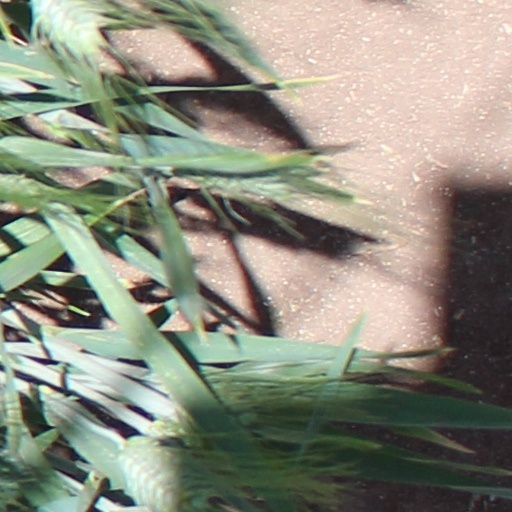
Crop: wheat